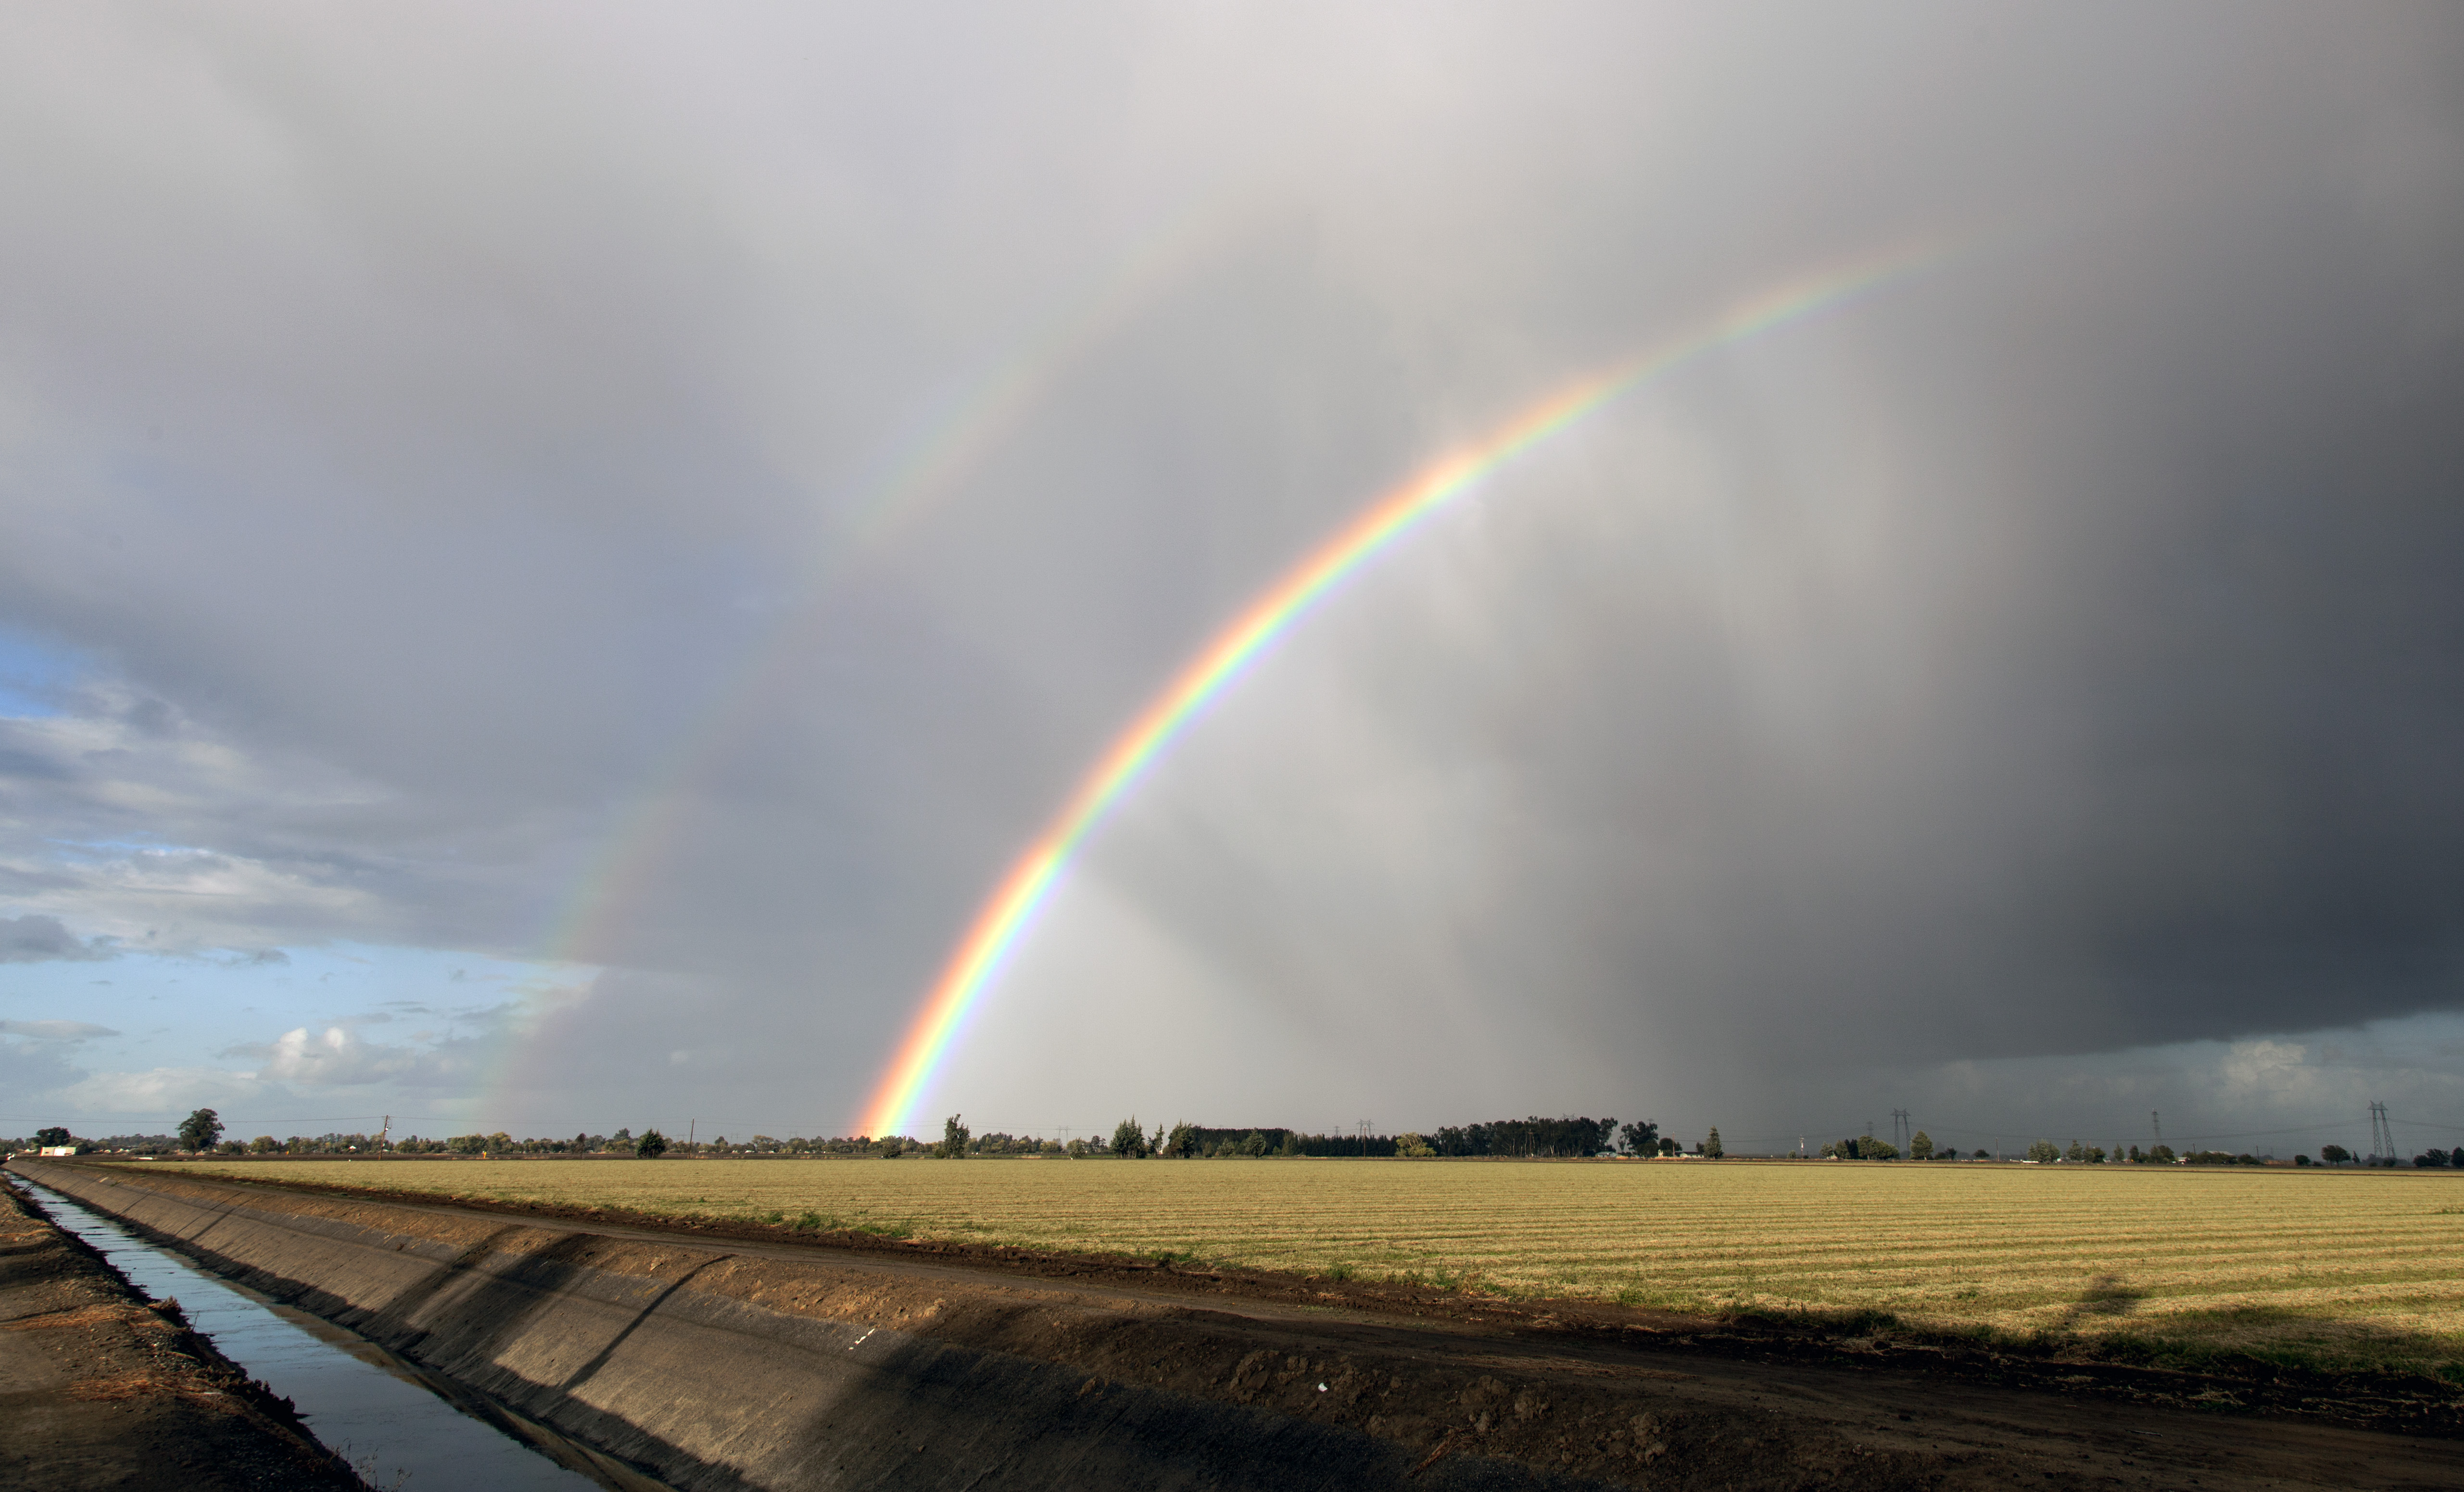
cloud, sky, sunlight, rain, atmosphere, weather, clouds, rainbow, solano, bayarea, solanocountry, meteorological phenomenon, atmosphere of earth